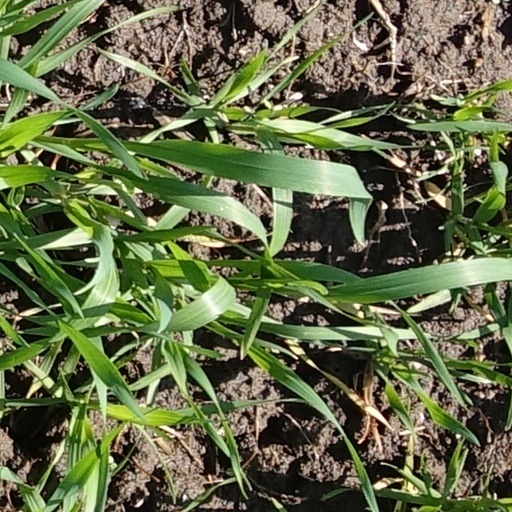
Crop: wheat